Lawless Plainsmen

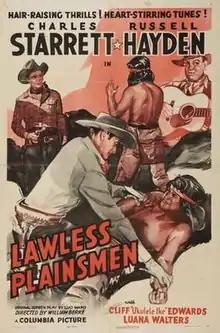
Theatrical release poster

Lawless Plainsmen is a 1942 American Western film directed by William Berke and written by Luci Ward. The film stars Charles Starrett, Russell Hayden, Cliff Edwards, Luana Walters, Ray Bennett and Gwen Kenyon. The film was released on March 17, 1942, by Columbia Pictures.